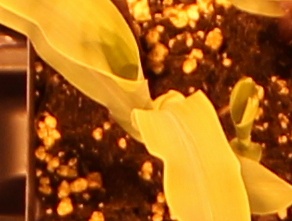
Label: Corn